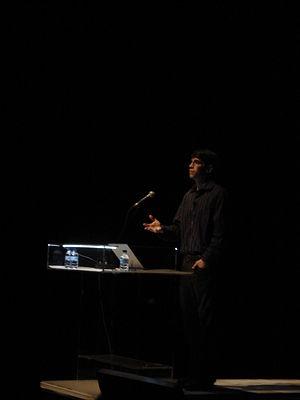
Ted Price, PDG d'Insomniac Games, à l'ArtFutura 2006.
Ratchet: Gladiator est un jeu de tir à la troisième personne et de plates-formes, sorti en 2005, développé par Insomniac Games et édité par Sony Computer Entertainment, sur PlayStation 2.